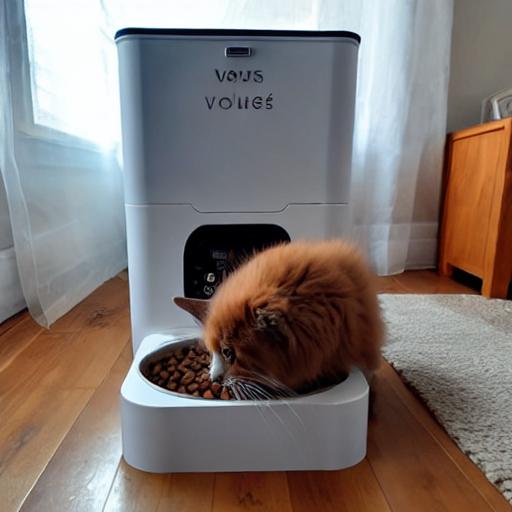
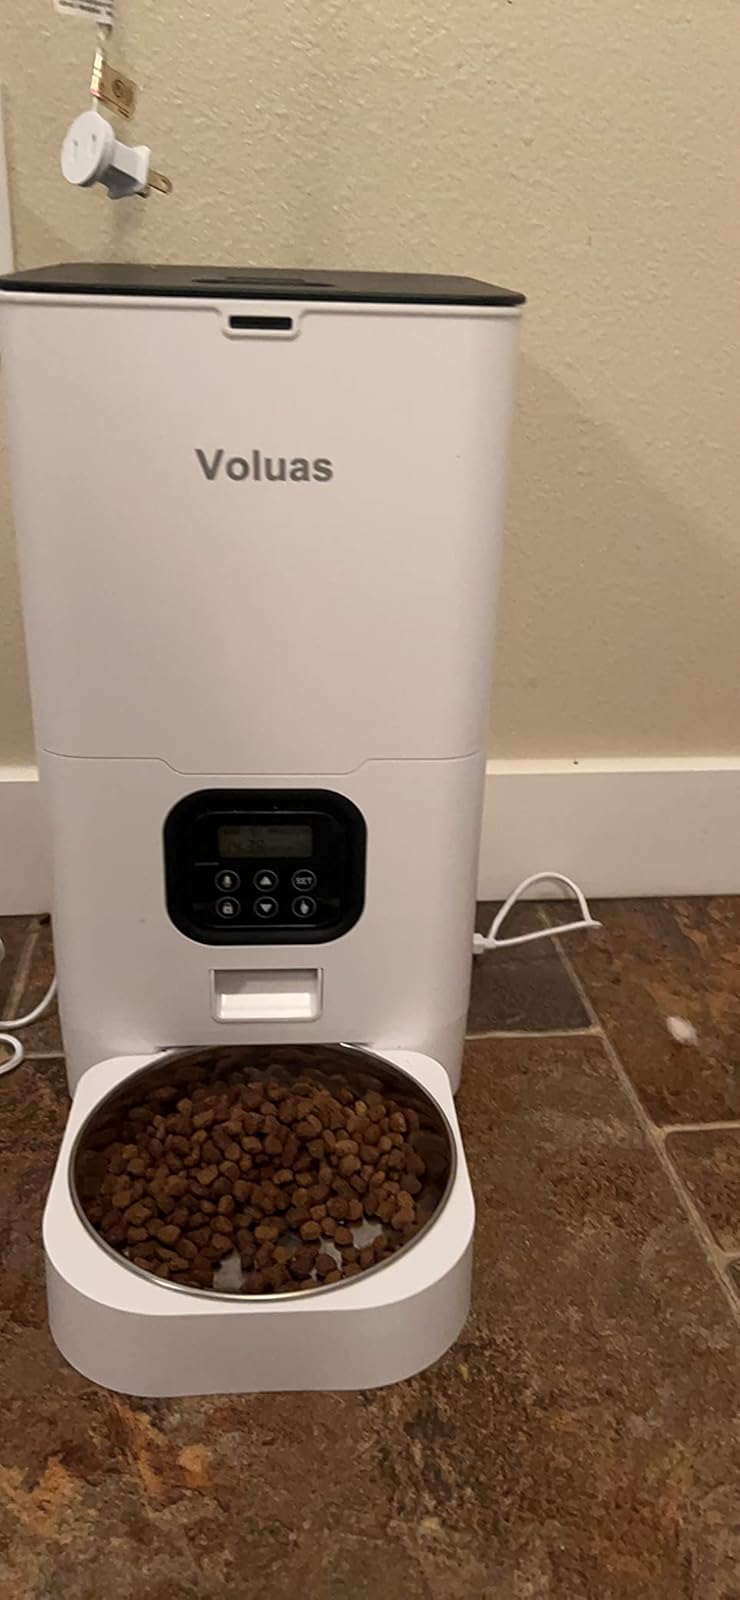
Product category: items_feeder
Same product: no